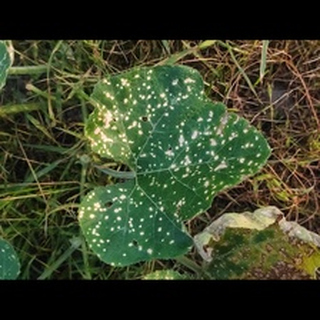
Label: pumpkin_powdery_mildew